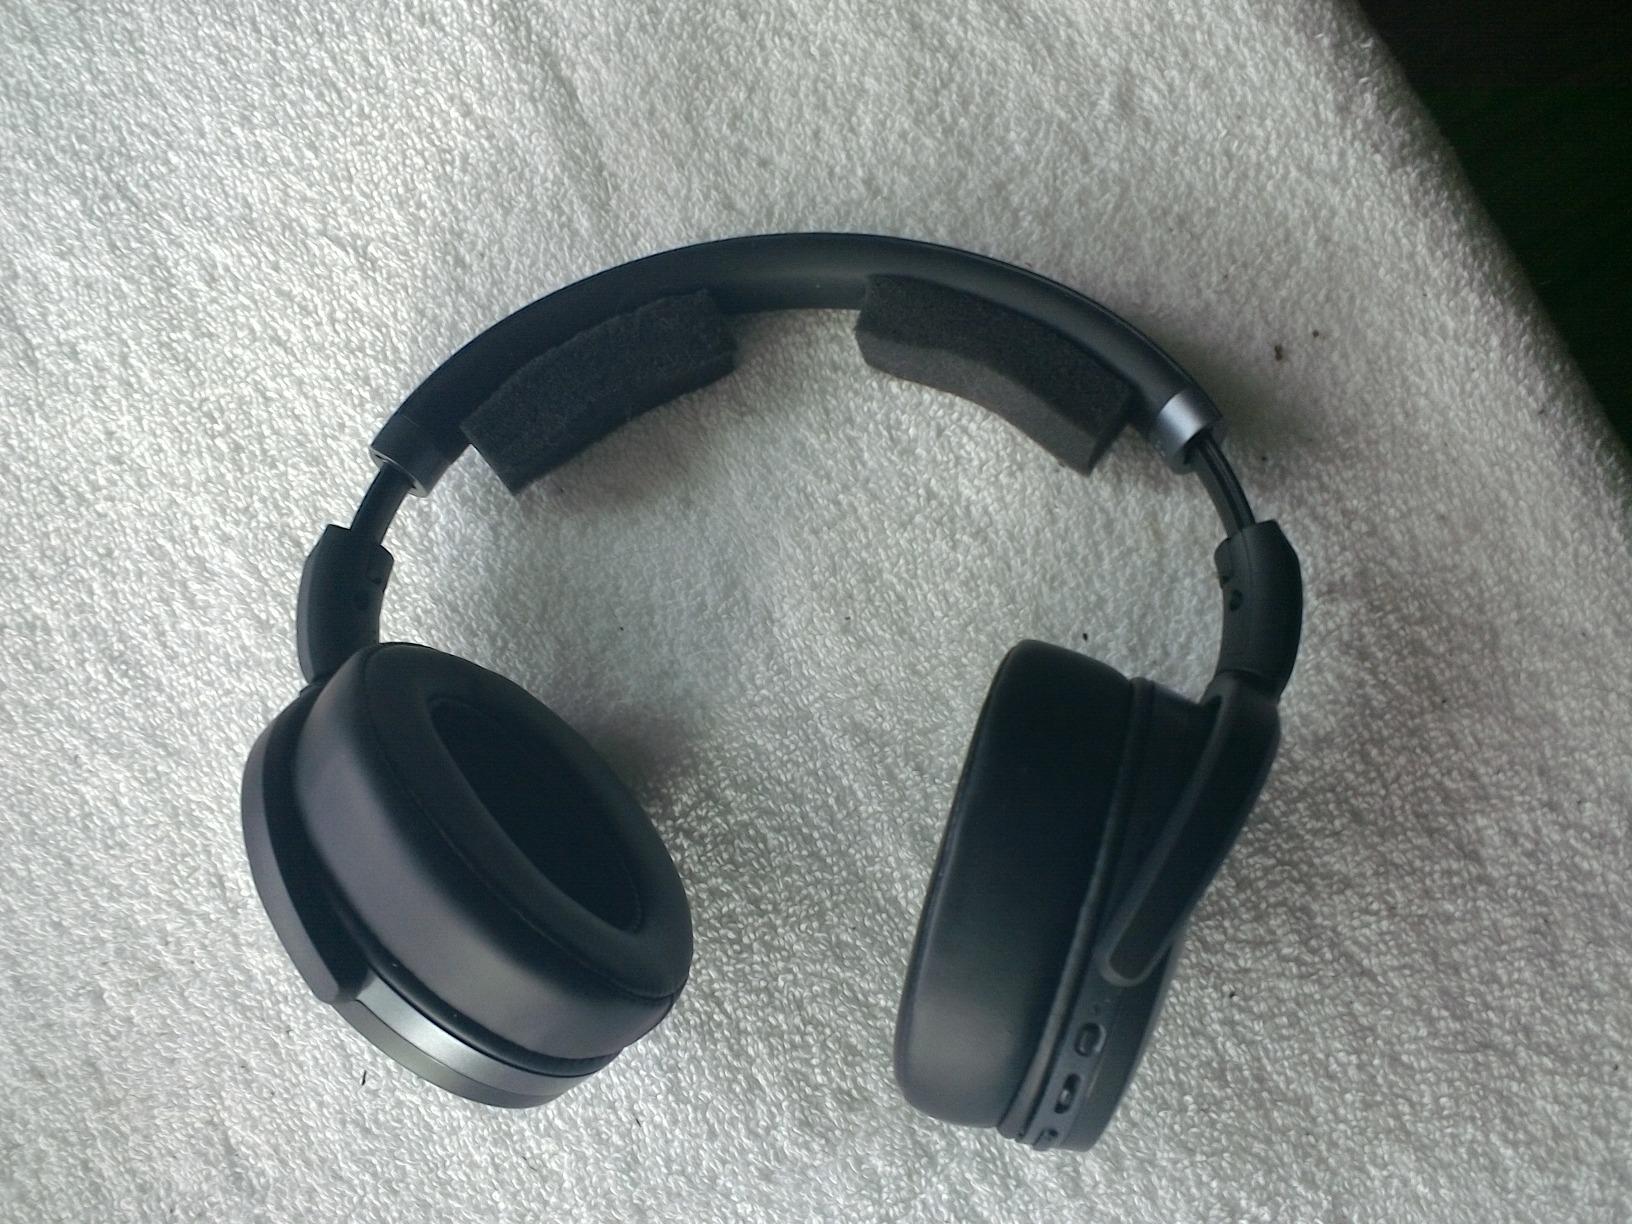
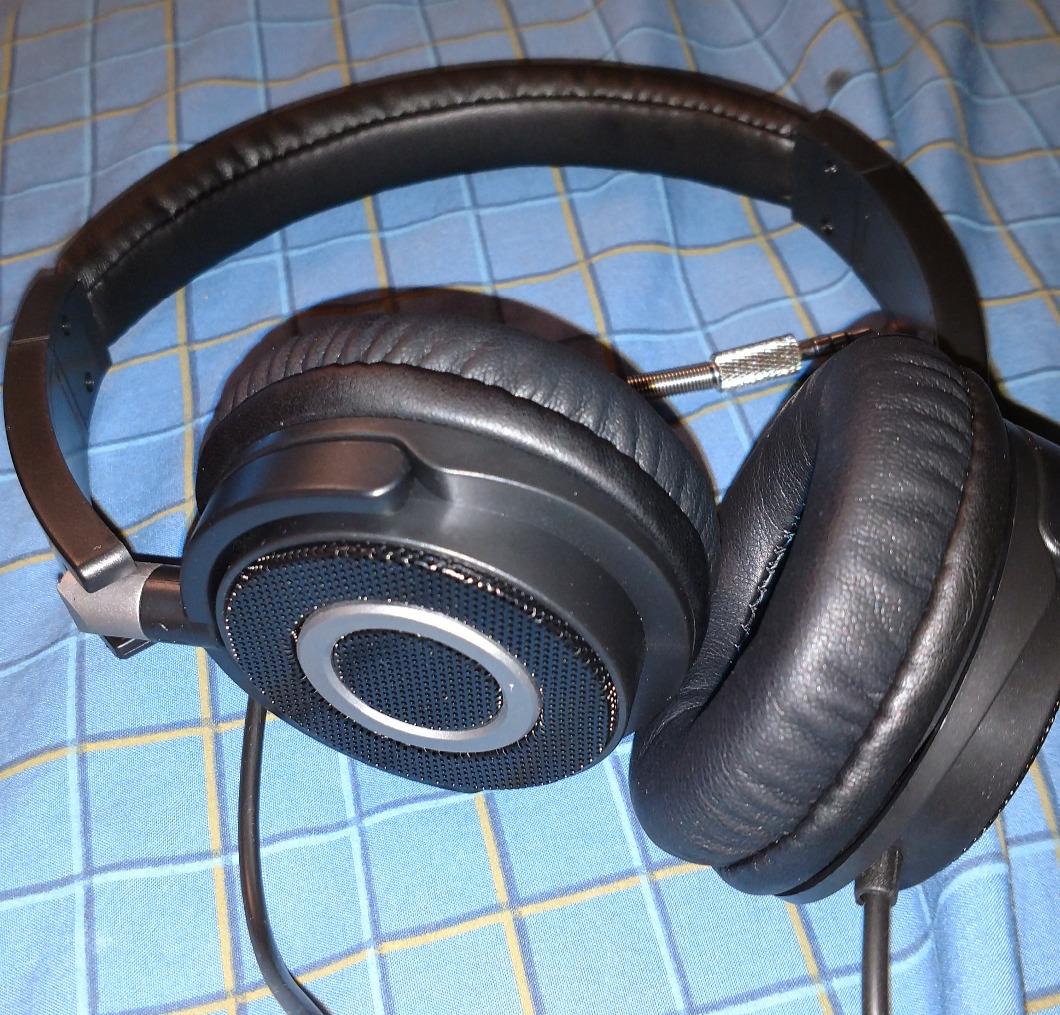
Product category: headphones
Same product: no